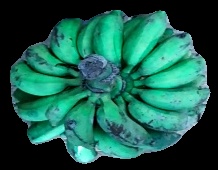
Variety: rasbale
Grade: grade3